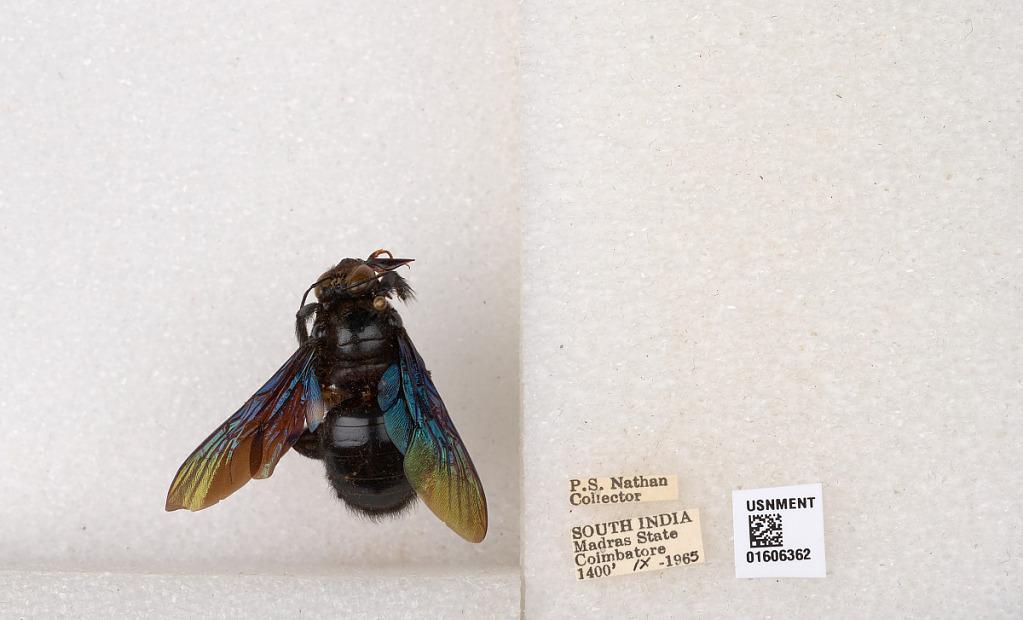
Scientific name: Xylocopa (Biluna) auripennis auripennis Lepeletier
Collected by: P. Nathan
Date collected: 1965-9-1
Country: India
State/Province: Tamil Nadu
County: Coimbatore
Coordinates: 10.9955, 76.9034